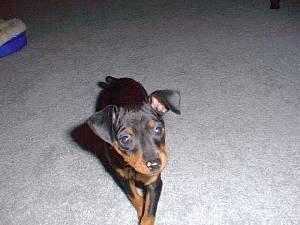
miniature pinscher